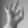
ASL letter: F